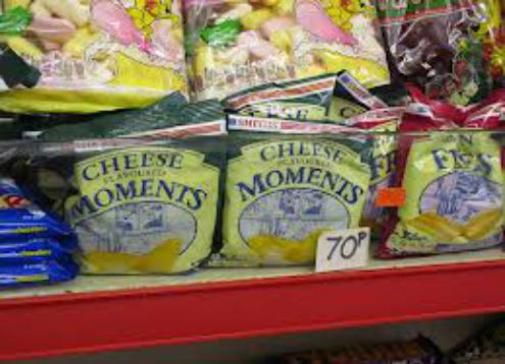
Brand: cheese flavoured moments
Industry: Food